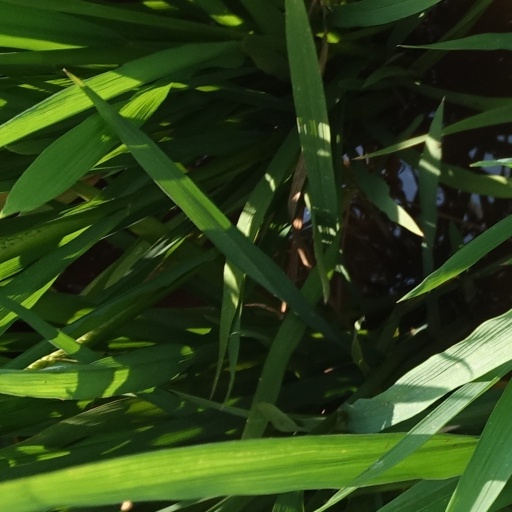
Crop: rice